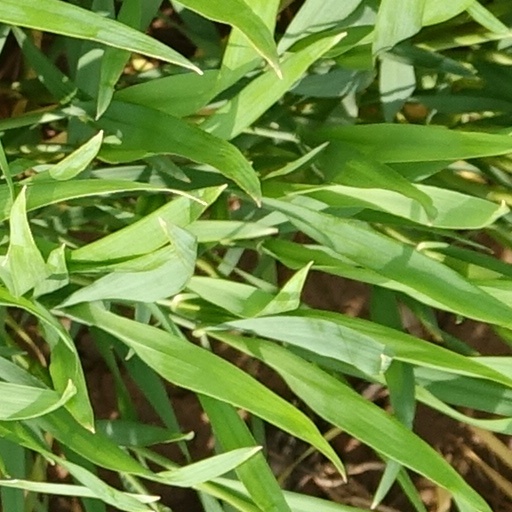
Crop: wheat